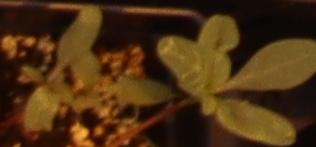
Label: Waterhemp